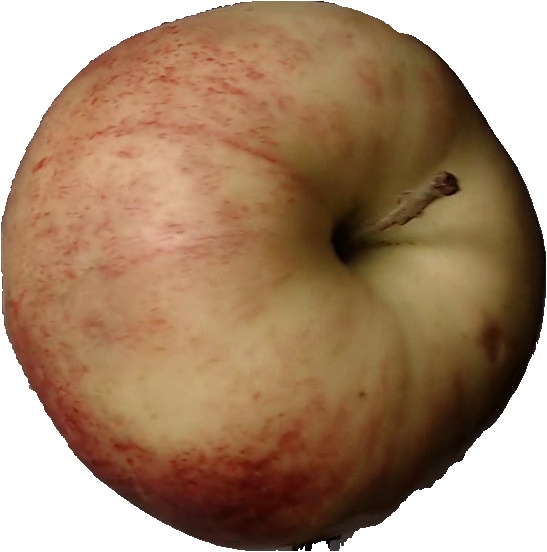
Label: apple_red_3